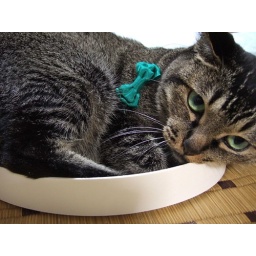
Ribbon cat in box lid